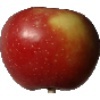
Label: Apple Braeburn 1